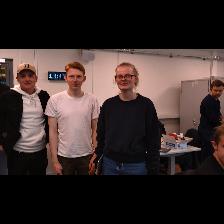
Label: Human